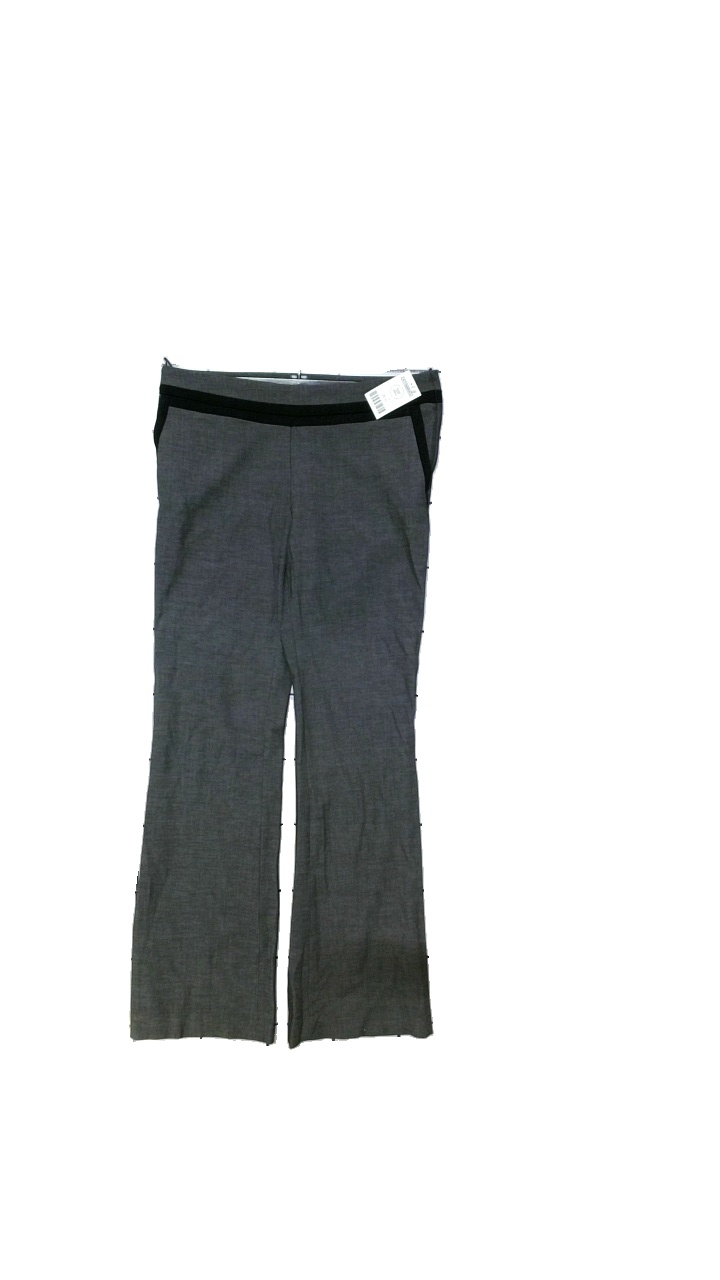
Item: Trousers (Ladies)
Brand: H&m
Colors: Grey
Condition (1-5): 5
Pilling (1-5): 5
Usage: Reuse
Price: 50-100